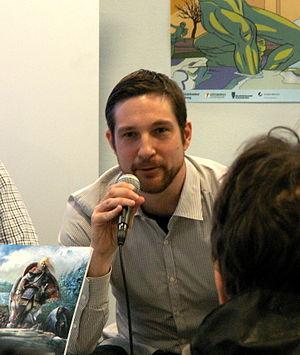
Sylvain Runberg est un scénariste de bande dessinée franco-belge, né en 1971 à Tournai.